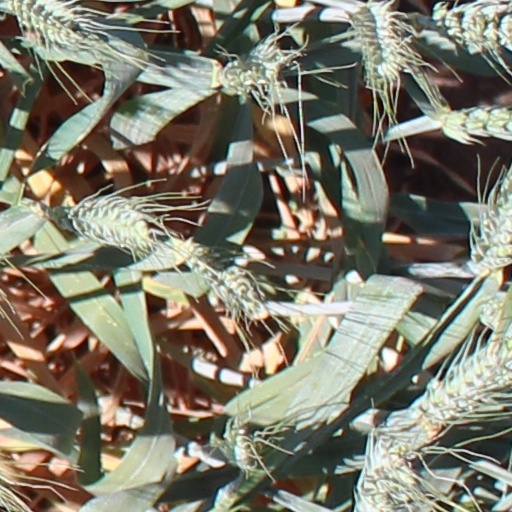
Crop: wheat